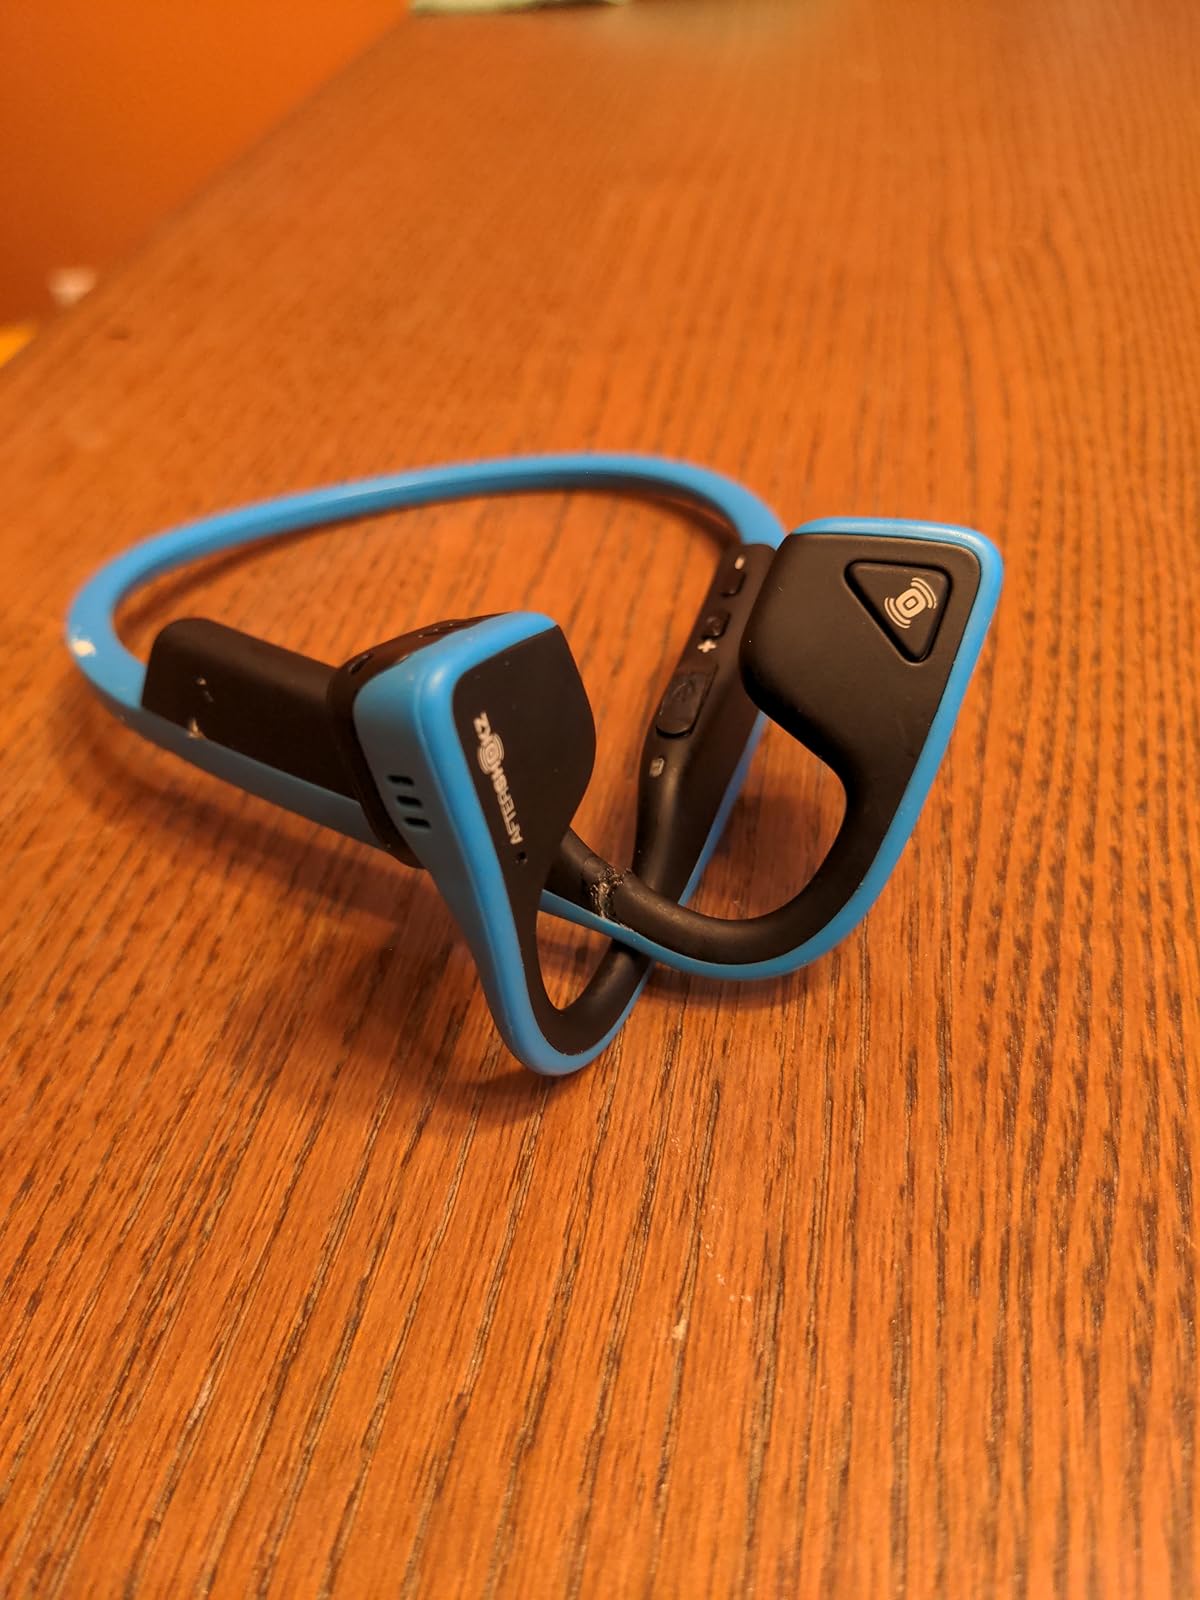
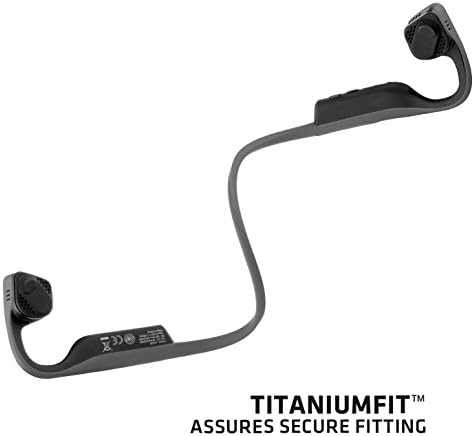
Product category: headphones
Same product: no